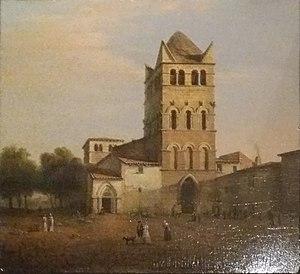
Jean-Michel Grobon (Français, 1770-1853): Saint-Martin d'Ainay
La basilique Saint-Martin d'Ainay est une ancienne église abbatiale de style roman située dans le quartier d'Ainay, sur la presqu'île de Lyon. Elle est élevée au rang de basilique en 1905.
La rue de l'Abbaye-d'Ainay ou rue de l'Abbaye est une voie du quartier d'Ainay dans le 2ᵉ arrondissement de Lyon, en France.
Jean-Michel Grobon est un peintre et graveur français, né le 19 décembre 1770 à Lyon et mort dans la même ville le 2 septembre 1853.